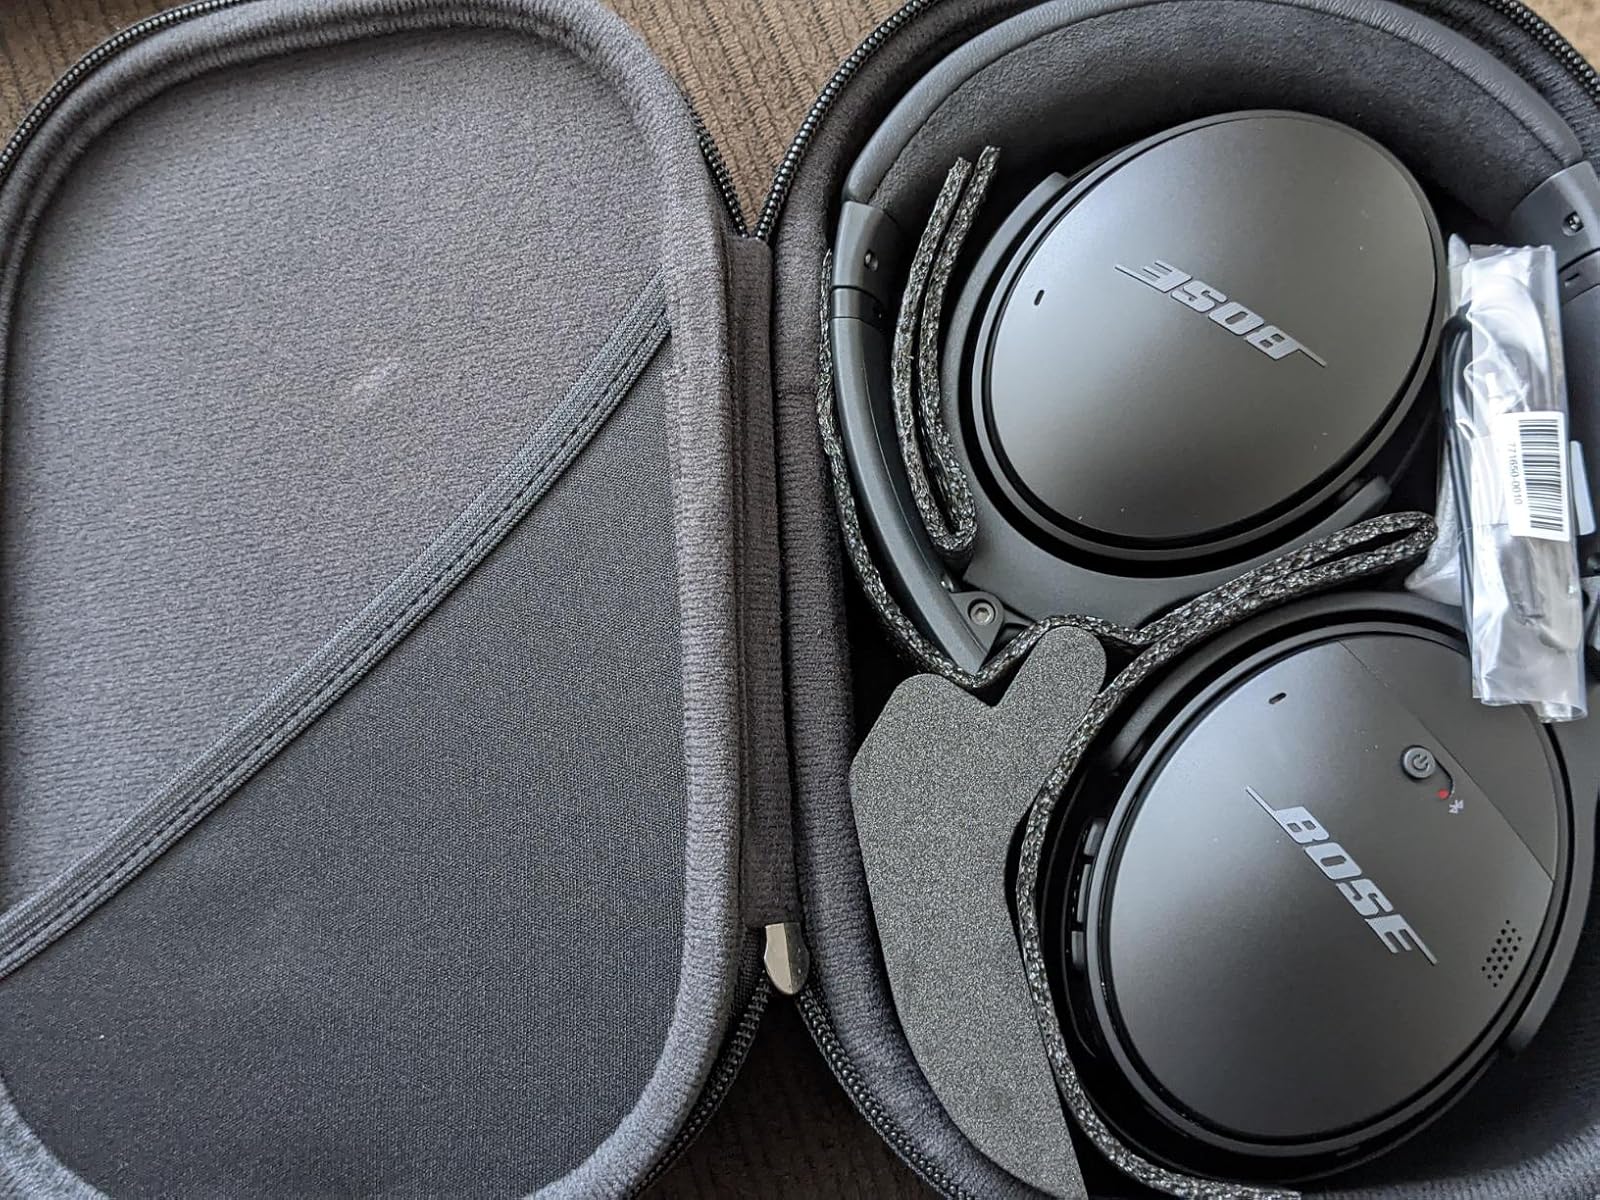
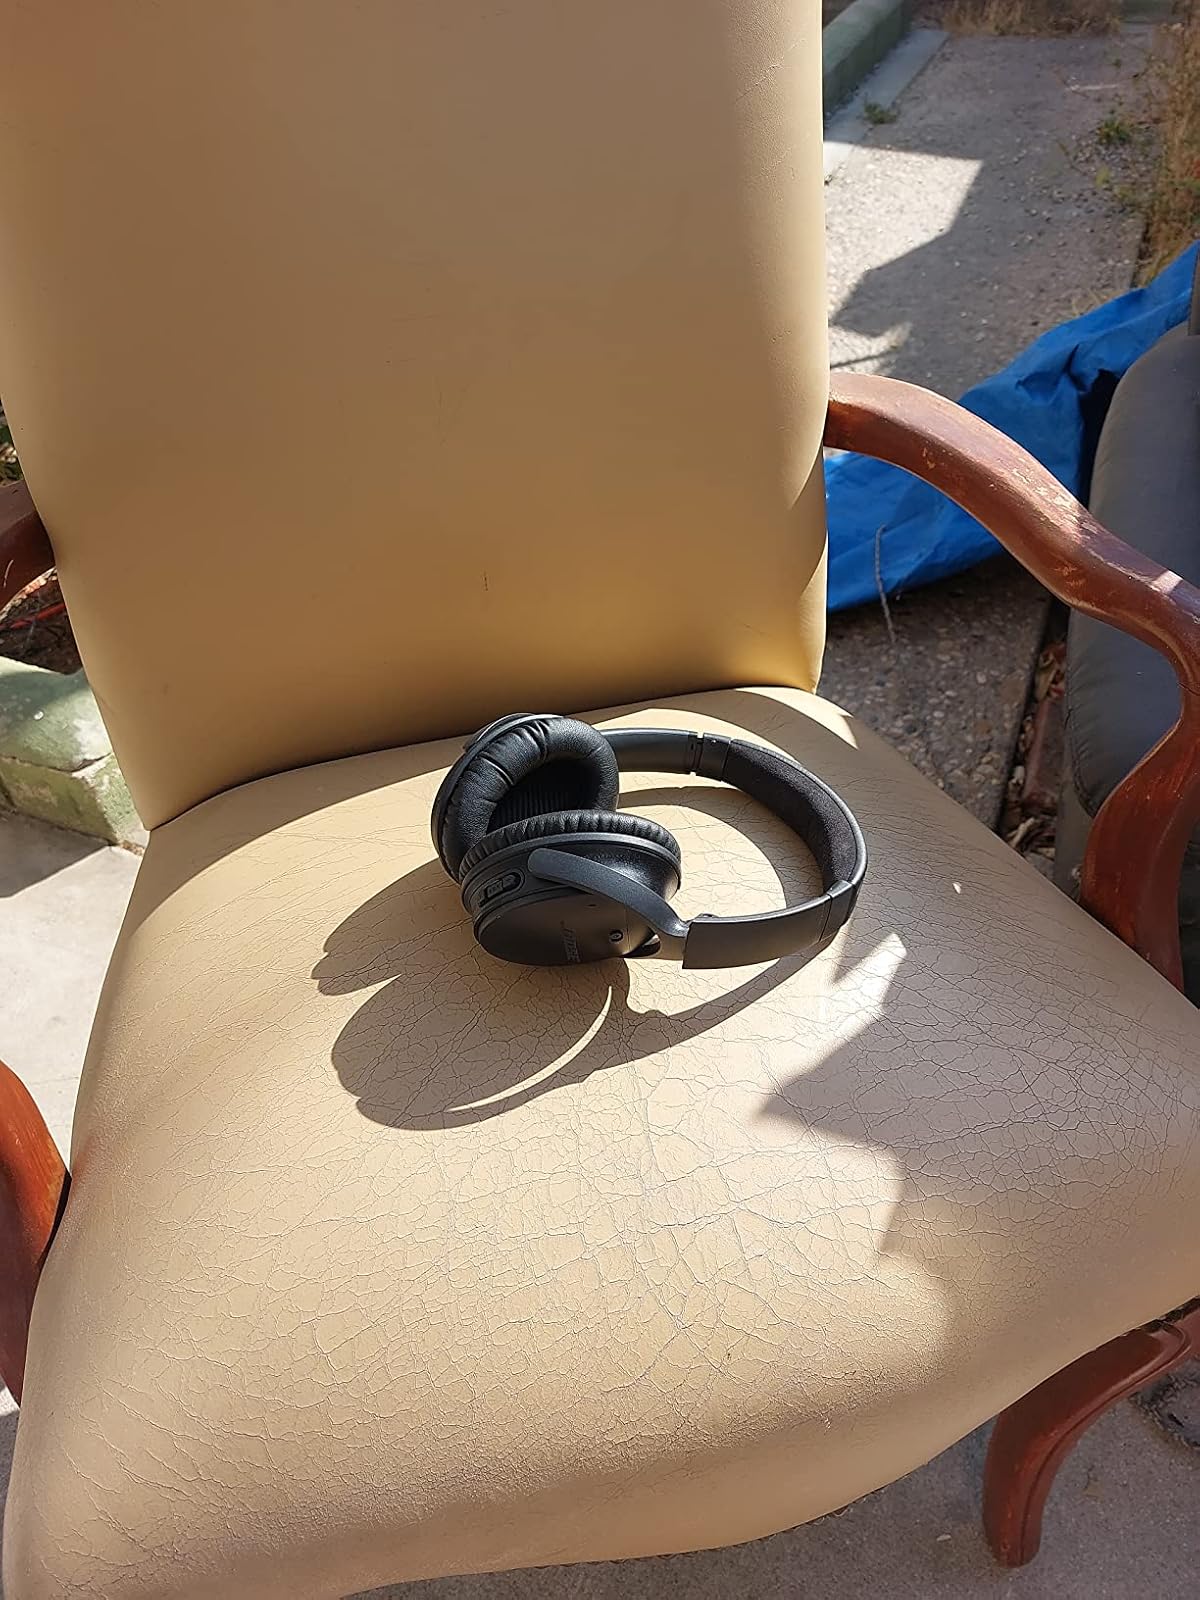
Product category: headphones
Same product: yes